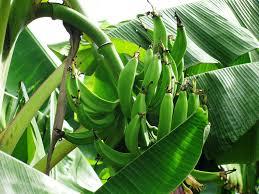
Mkungu wa ndizi mbichi ukiwa bado umeungana na mmea wake.Ndizi hizo ni za kijani kibichi,zimejaa na ni zenye afya nzuri.Majani ya mgomba unazunguka mkungu huu.Ndizi ziko katika hatua ya kukua kabla ya kuvunwa.